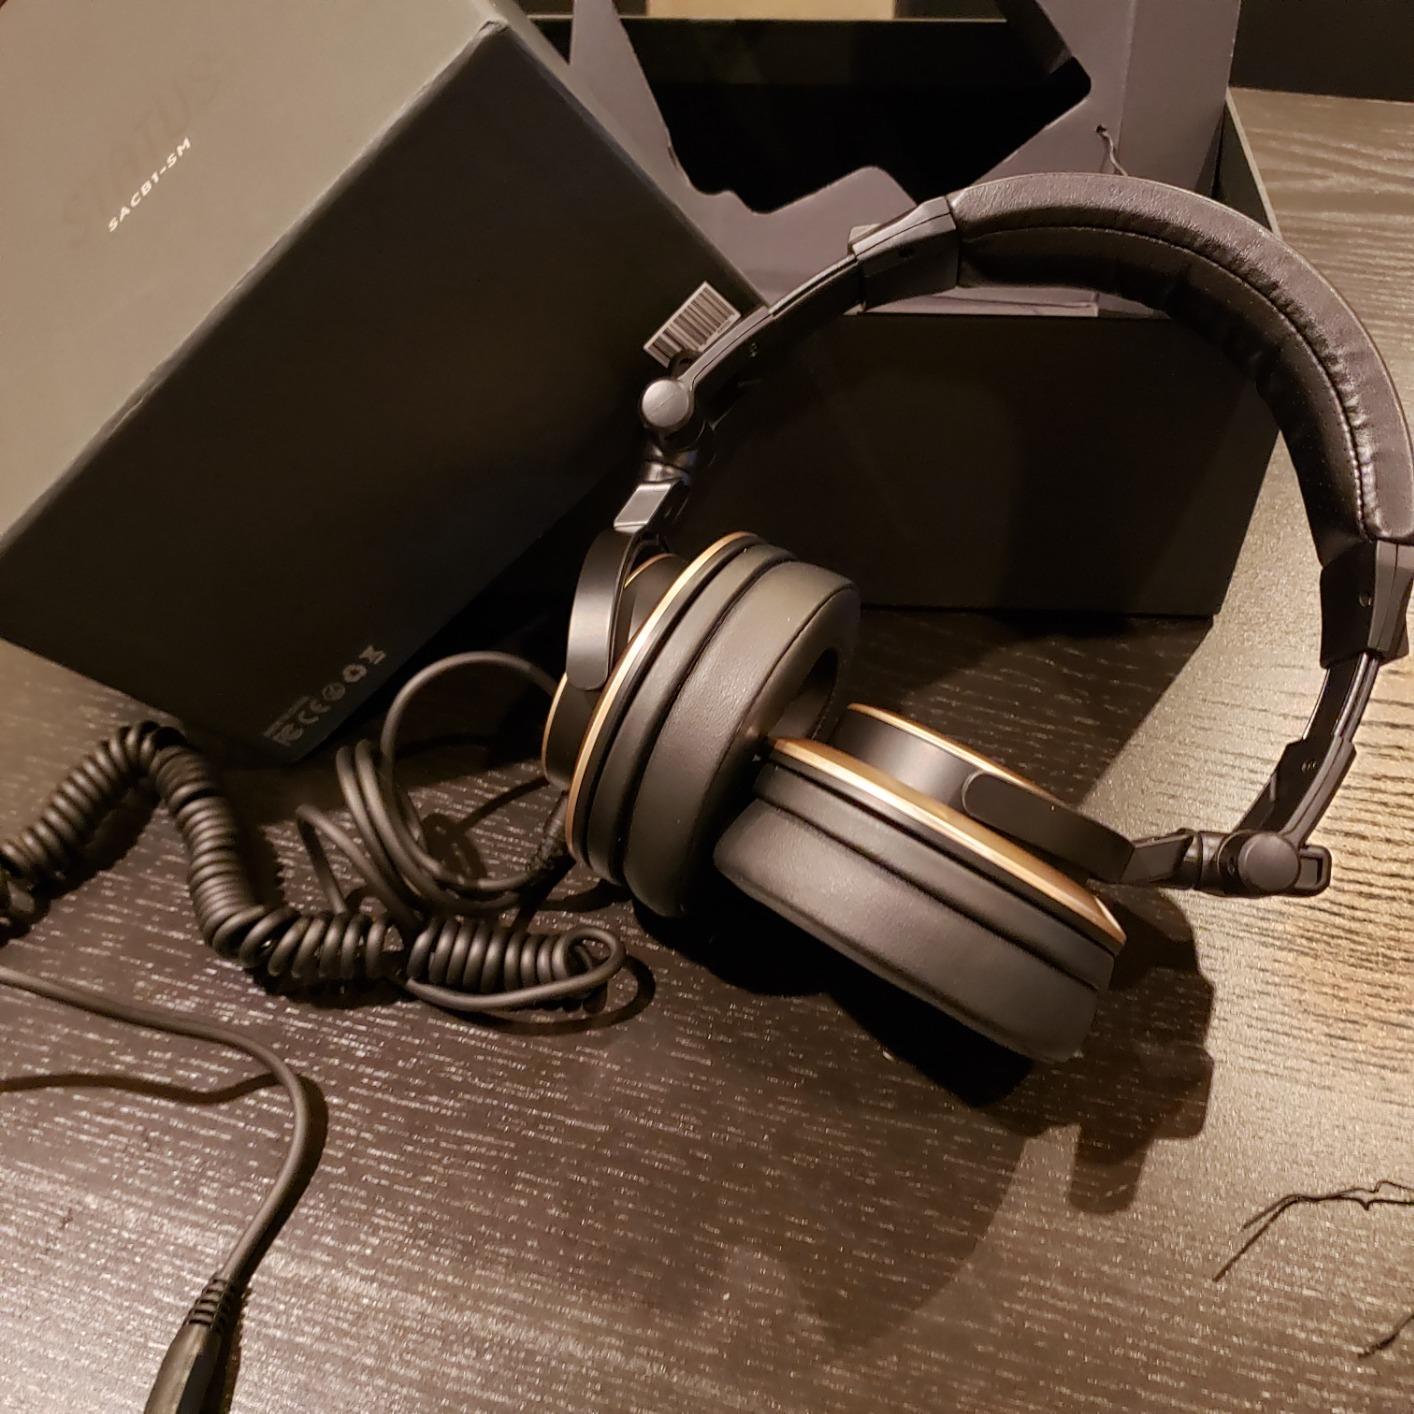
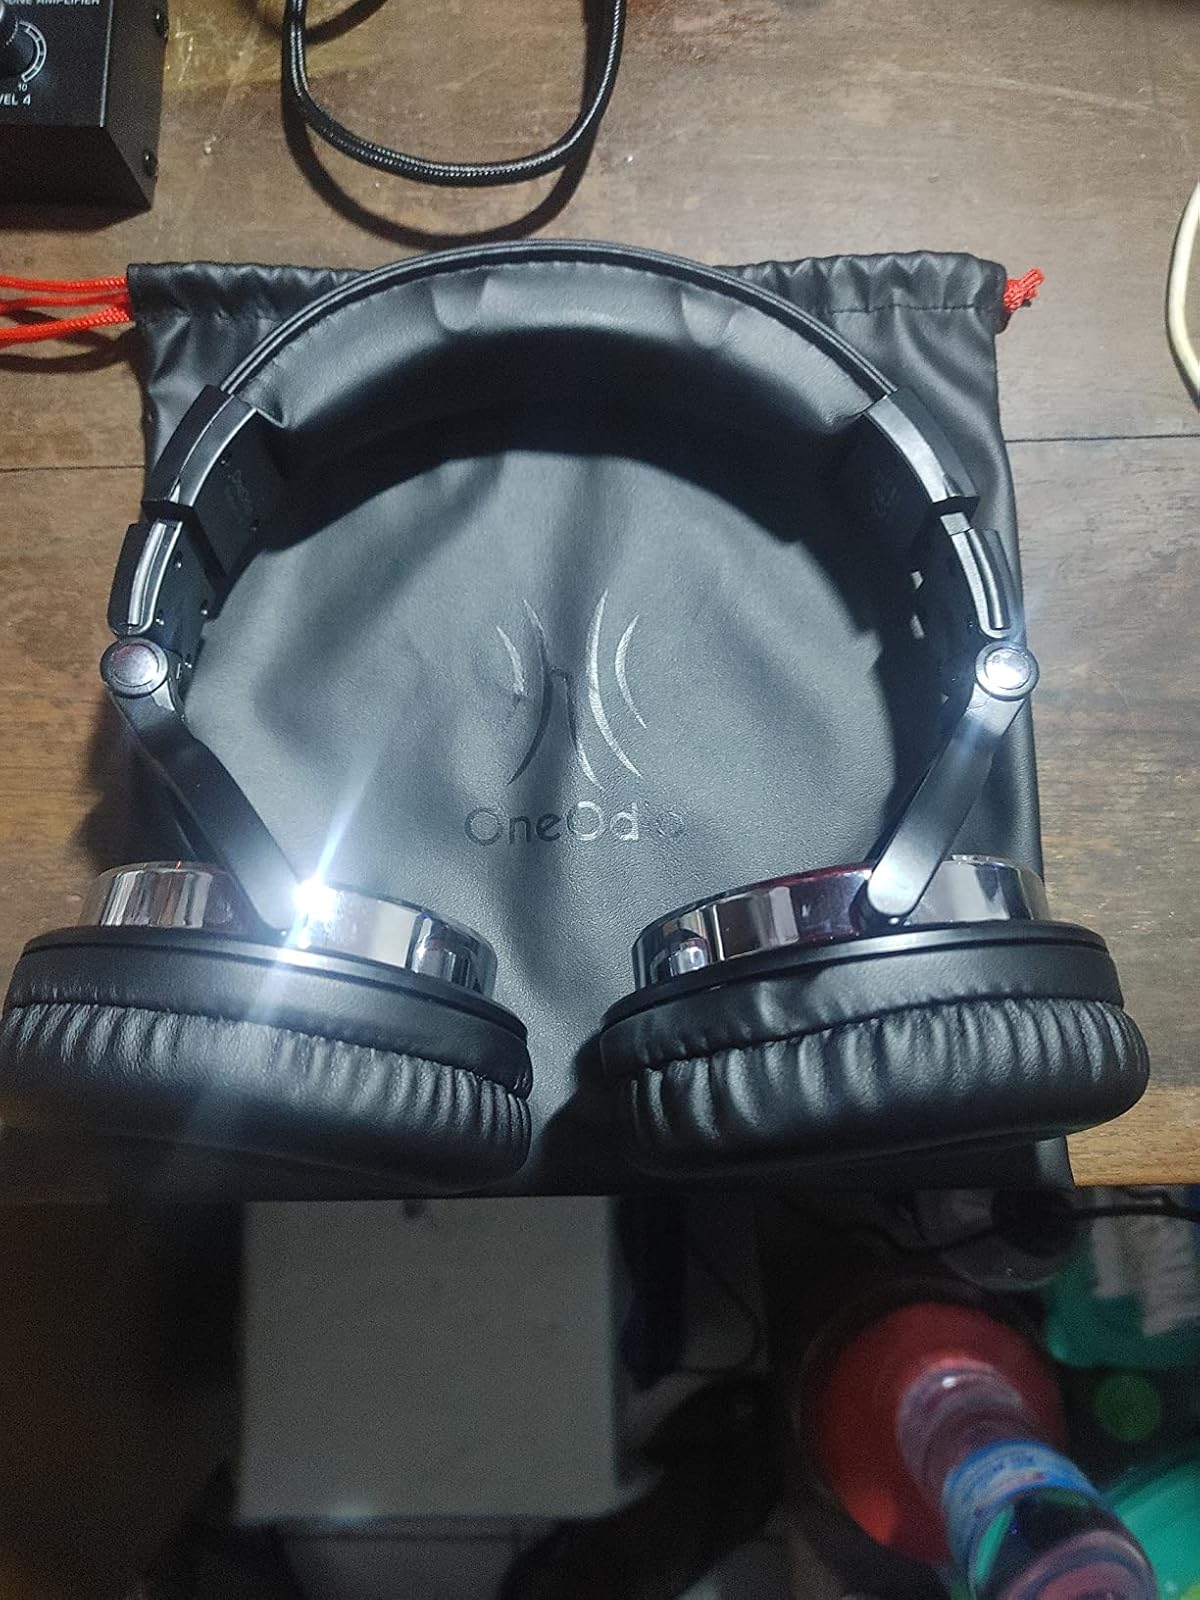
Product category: headphones
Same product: no